Louis F. Goodsell

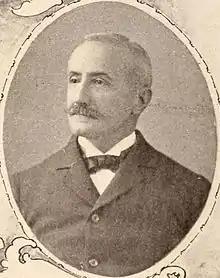
Goodsell c. 1902

Louis F. Goodsell (January 30, 1847 – May 26, 1924) was an American businessman and politician from New York.